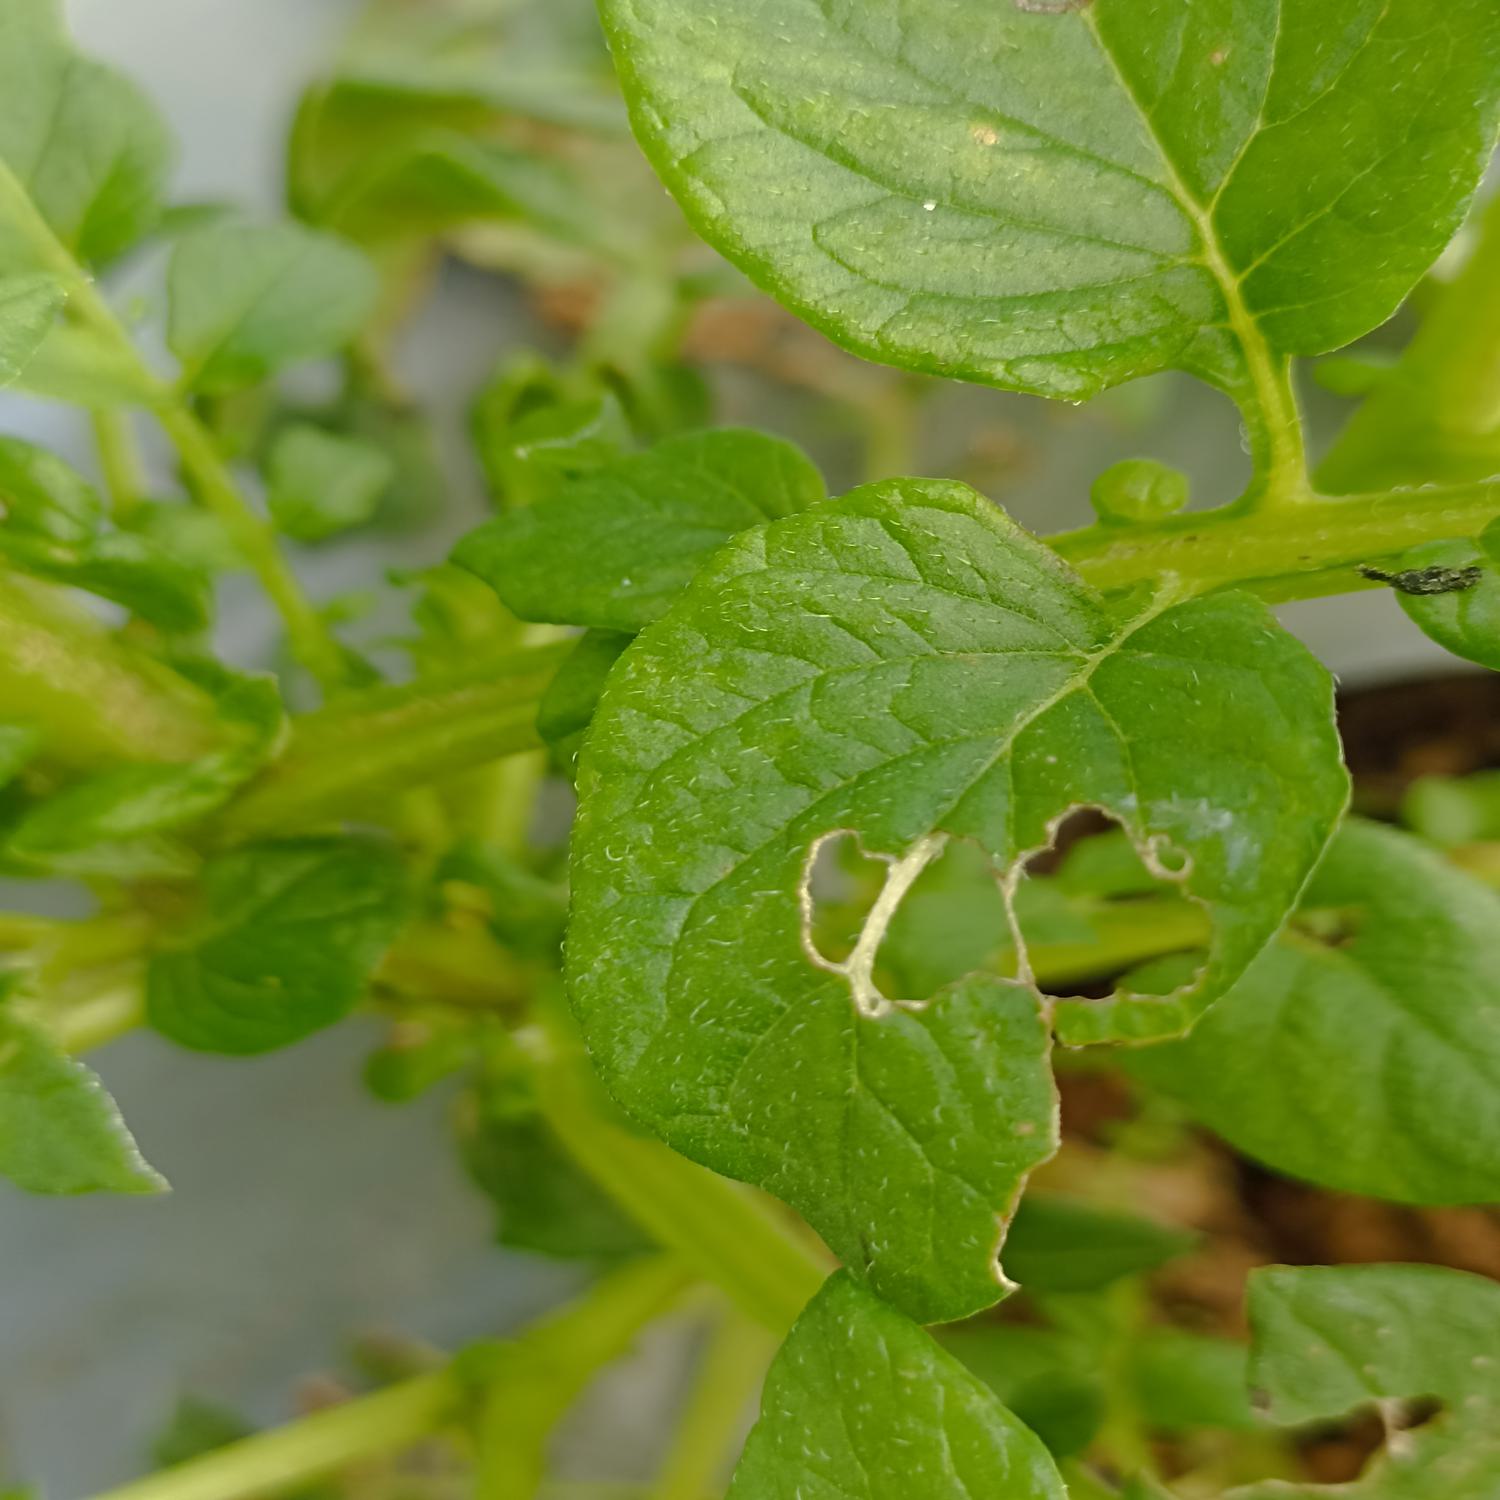
Label: Pest